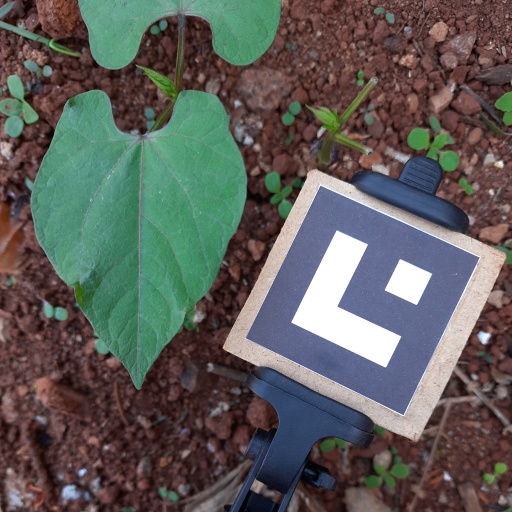
Observations: wavy surface, no eating holes, under shade